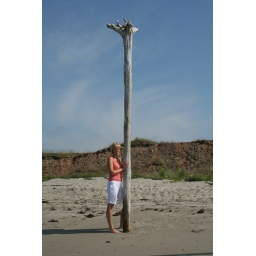
Someone took a tree that washed up o shore and stuck it in the sand upside down.